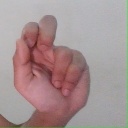
अक्षर: ढ